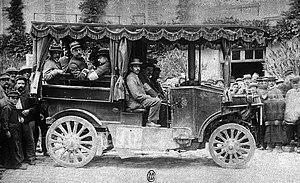
Le train Scotte n°10 au Paris-Rouen 1894 (omnibus de M. J. Scotte, Epernay 51), Voitures sans chevaux. Concours organisé par le Petit Journal, 22 juillet 1894, coll. R.Girard BNF/Gallica Premier omnibus à traction mécanique - Société des Chaudières et Voitures à Vapeur système Scotte et Buffaud &amp
Le Paris-Rouen est la première compétition automobile de l'histoire. L'épreuve finalise un concours de « voitures sans chevaux » qui se déroula en France du 19 au 22 juillet 1894.
Buffaud & Robatel était une entreprise lyonnaise de construction d'engins moteurs à vapeur et air comprimé. Elle est issue de l'entreprise Buffaud Frères qui fut fondée en 1830.